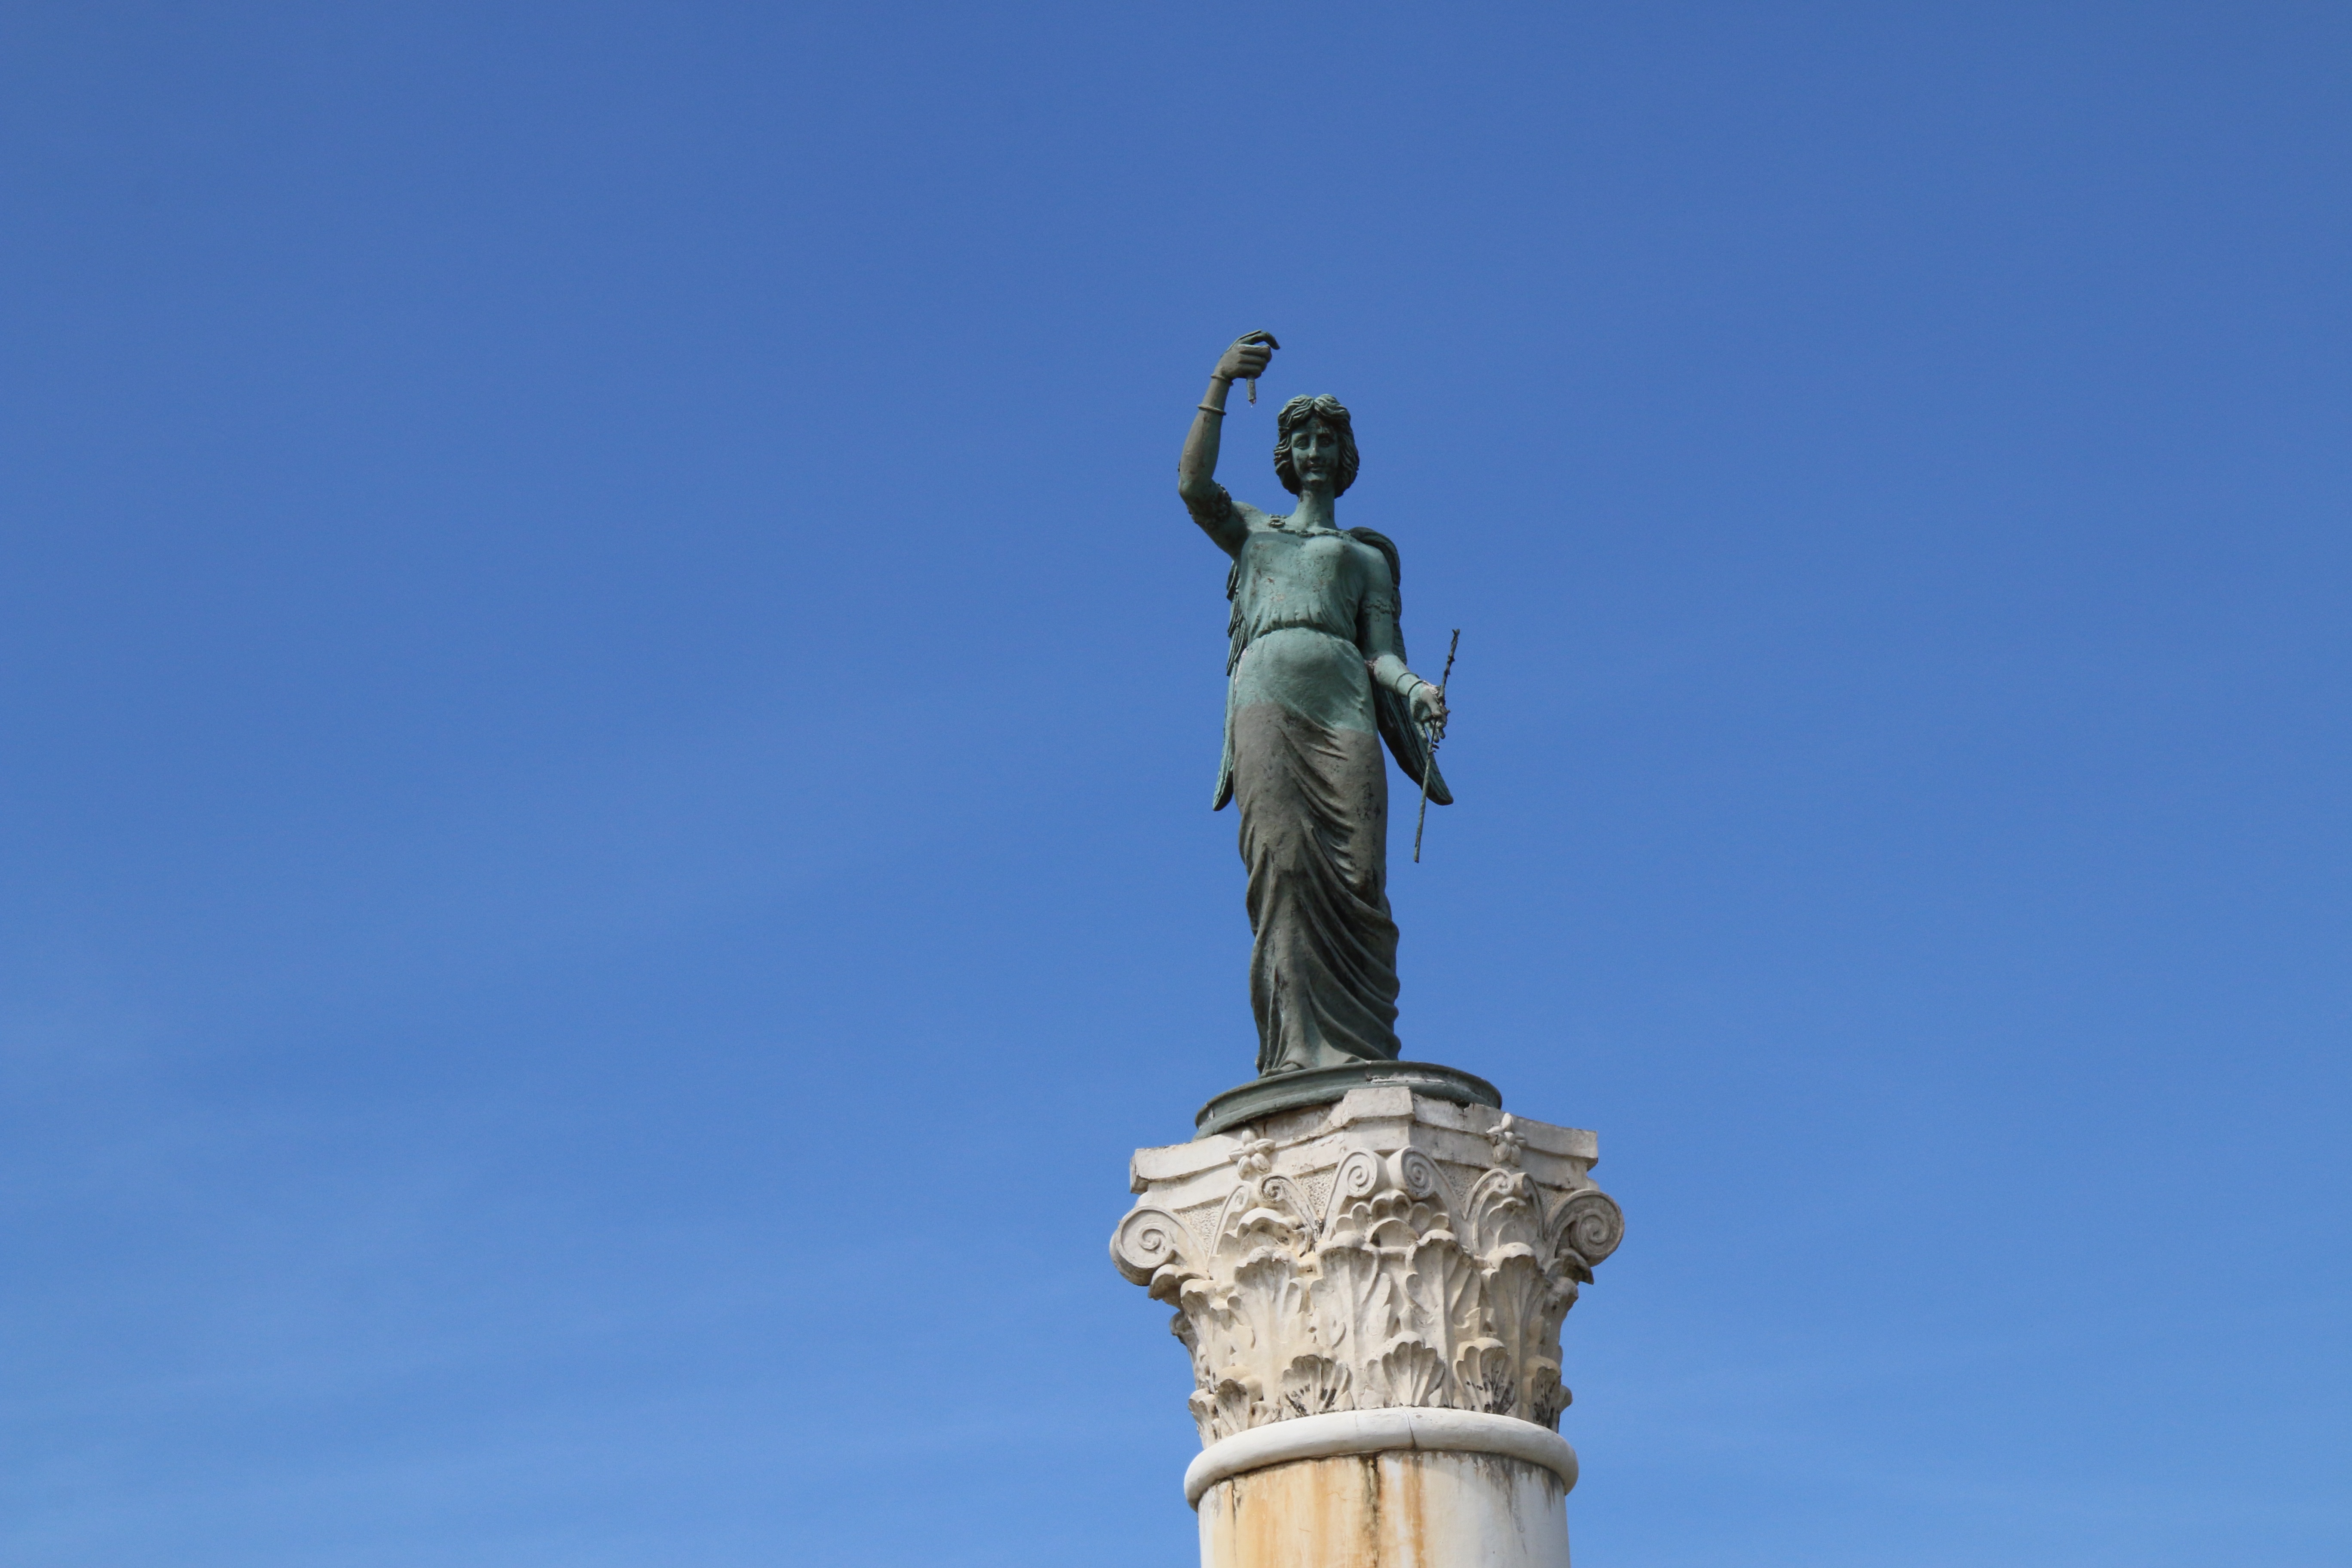
building, monument, statue, landmark, sculpture, art, goddess, guangxi beihai square statue